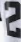
Number: 2